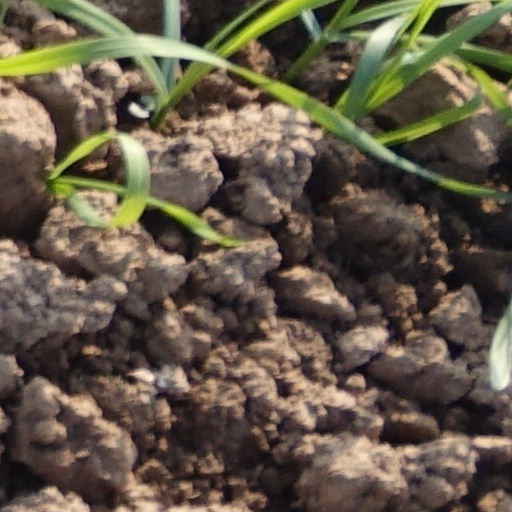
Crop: wheat